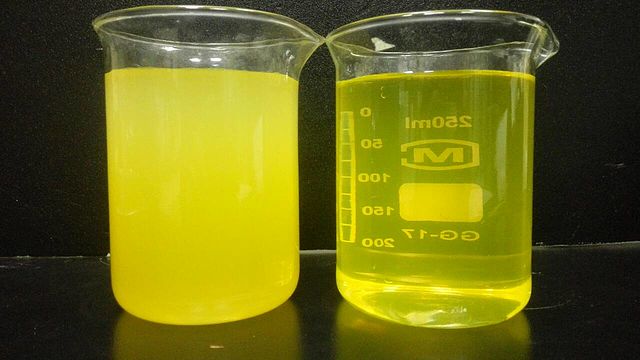
Adjective: clearer
Antonym: cloudier